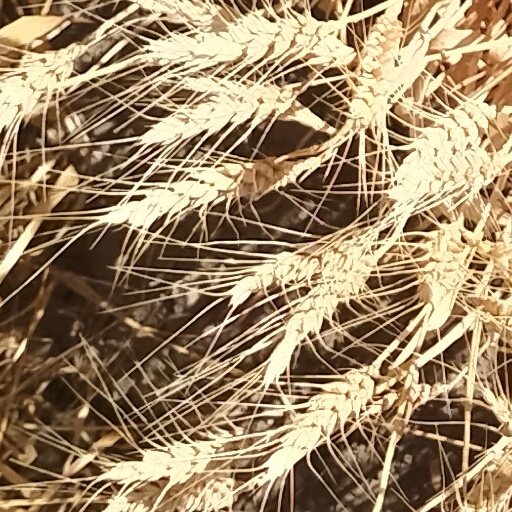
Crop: wheat